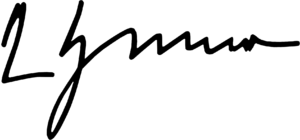
Leonid Kutjma
Leonid Danilovitj Kutjma var den anden præsident i Ukraine fra 19. juli 1994 – 23. januar 2005.